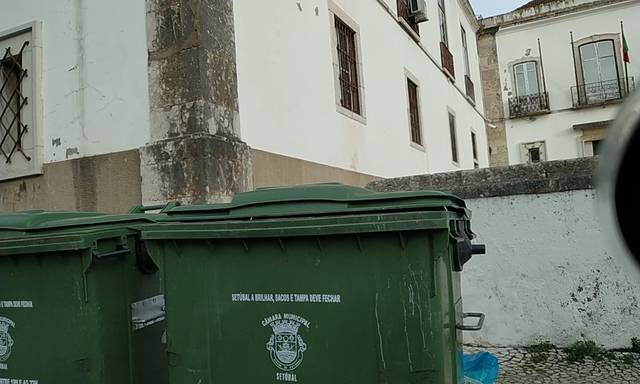
Region: Portugal
Coordinates: 38.525, -8.885